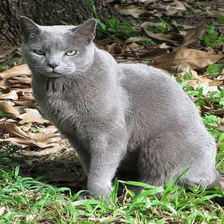
Species: cat
Breed: Russian Blue